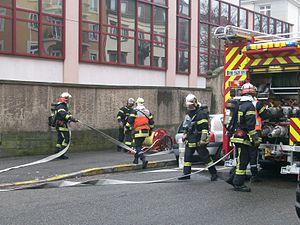
Sapeurs-pompiers en exercice à Strasbourg - février 2011
Le ministère de l’Intérieur est le ministère du gouvernement français chargé traditionnellement de la sécurité intérieure, de l’administration du territoire et des libertés publiques.
En France, le terme « pompiers » est souvent utilisé dans un sens englobant tous les acteurs de la sécurité civile et de la lutte contre l'incendie. Cet article ne traite que des pompiers qui interviennent auprès du public ; pour les pompiers intervenant dans les entreprises privées, voir l'article Agent de sécurité incendie certifié.